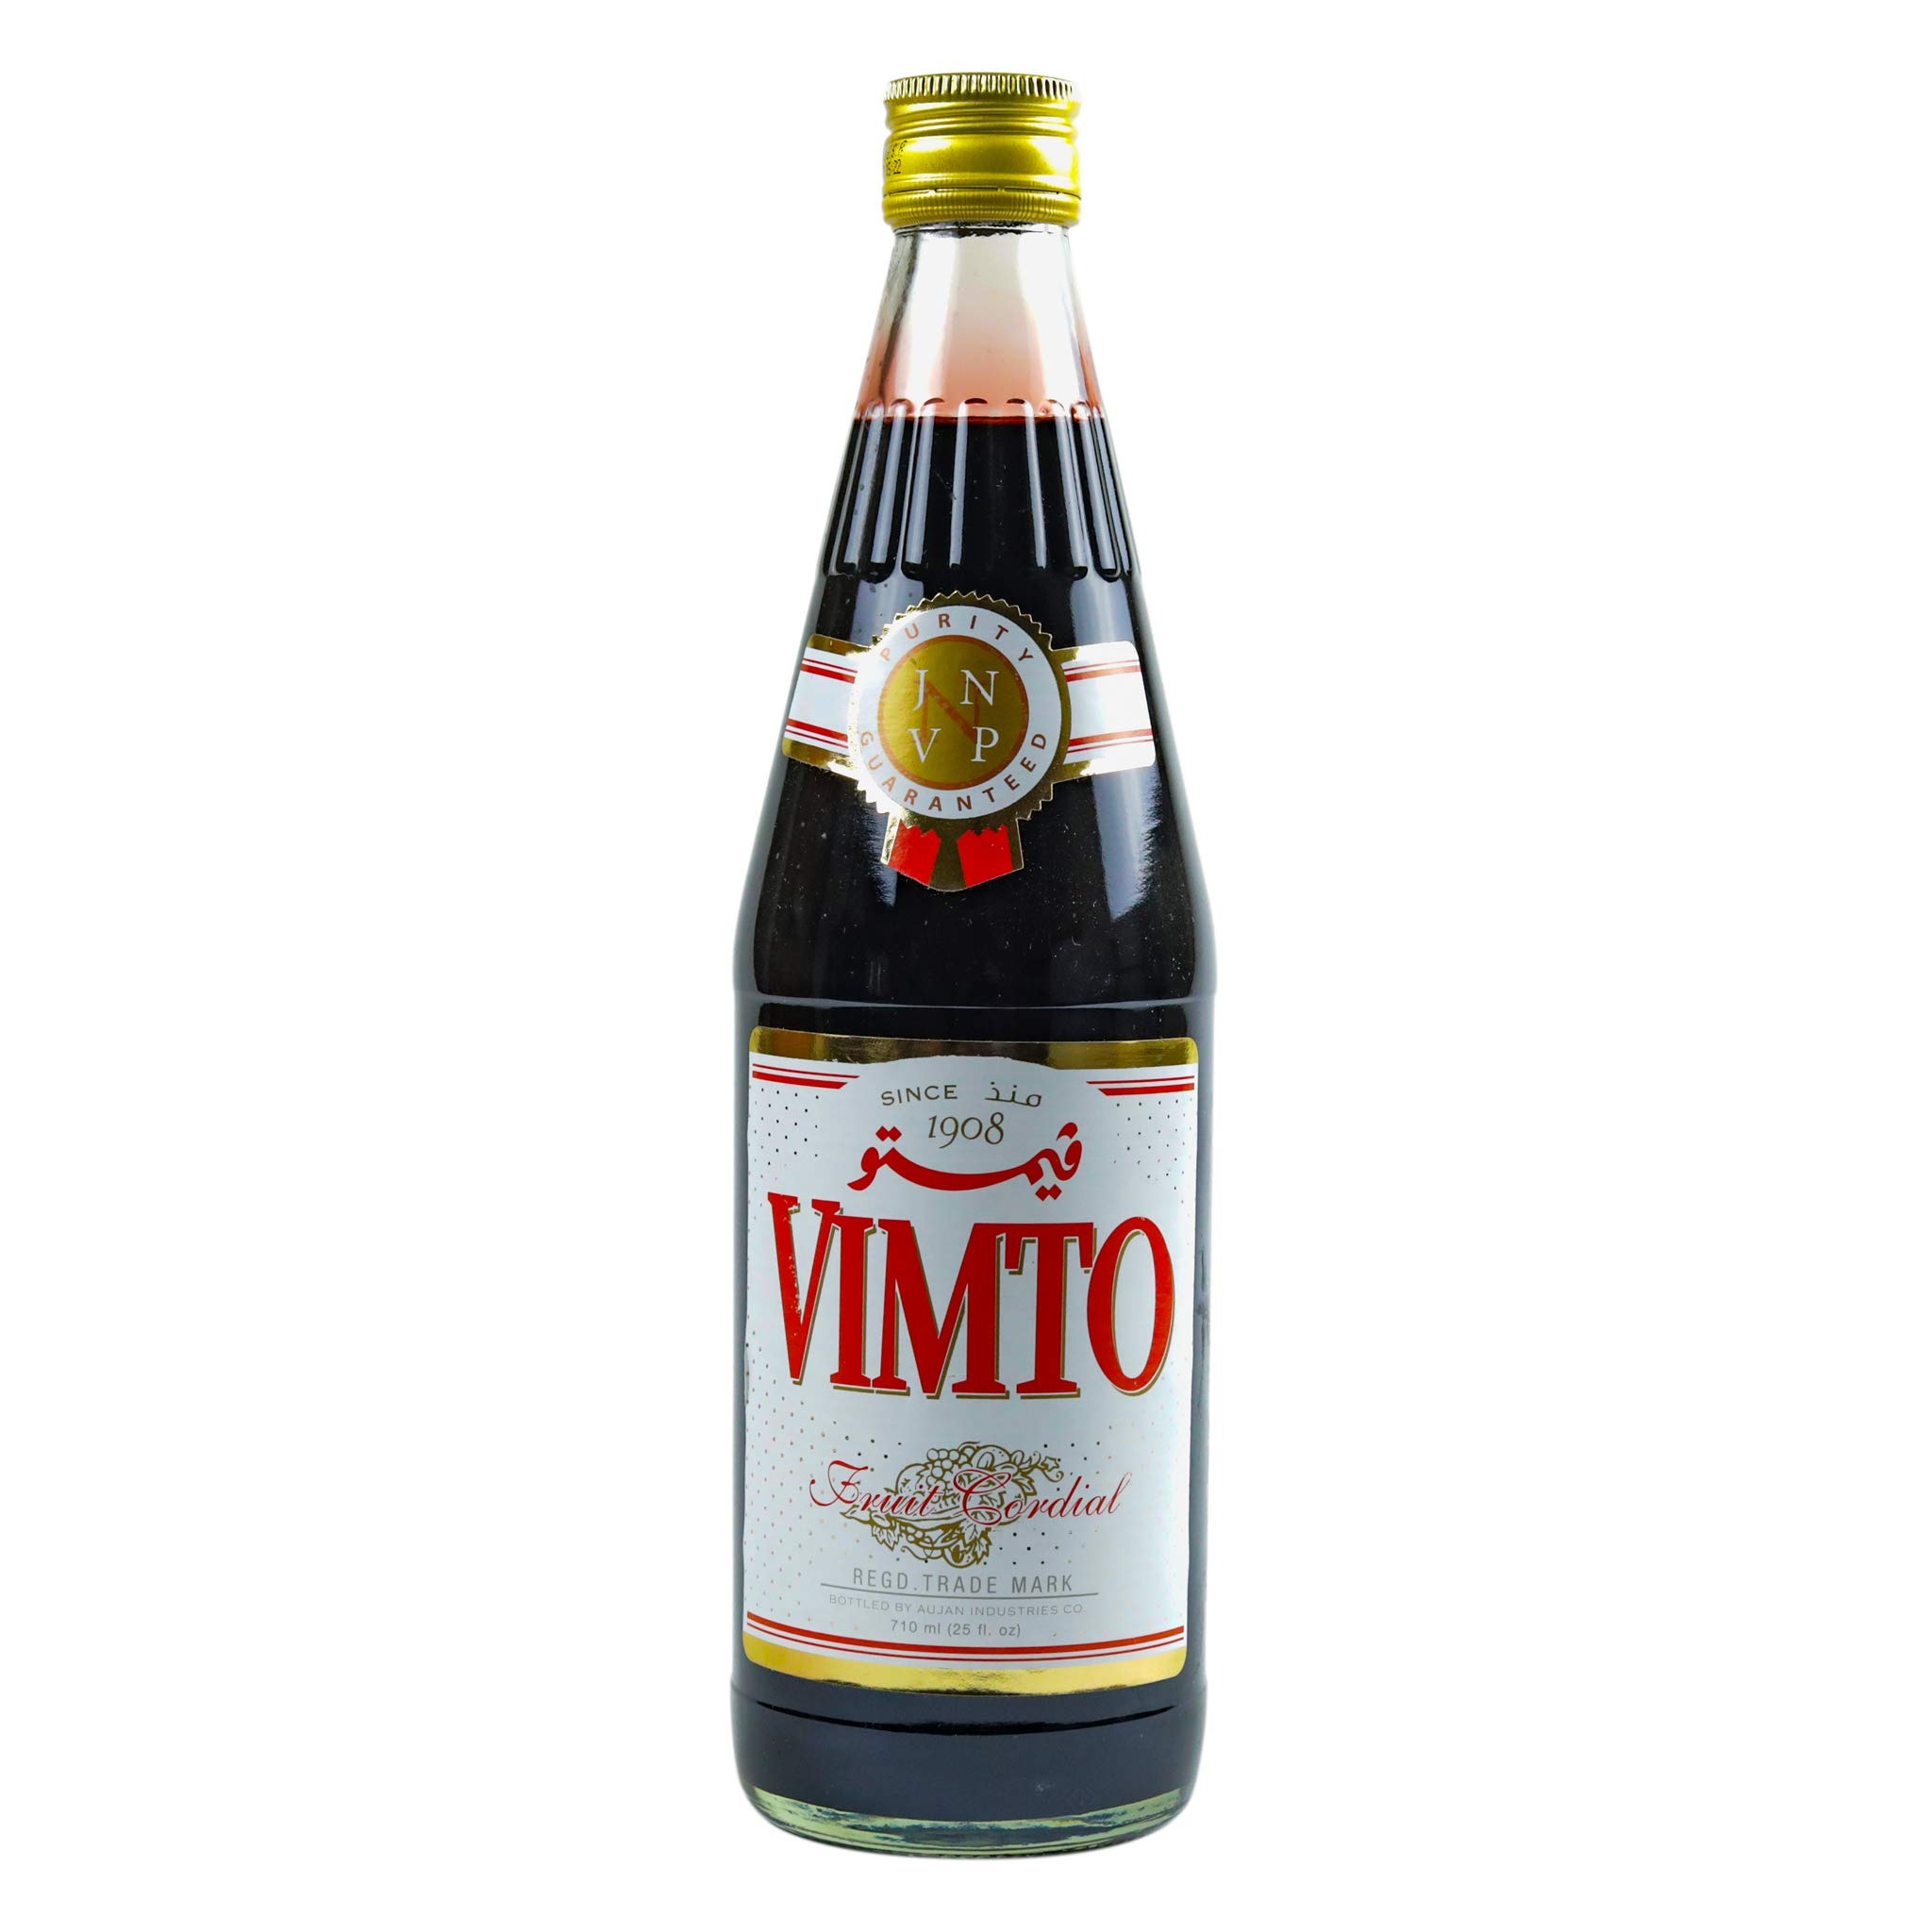
Item Name: Vimto Fruit Syrup Concentrate-Flavorful Fruit Cordial For Drinks & Tea, 25fl.oz
Bullet Point 1: Vimto is a fruit cordial syrup that contains real fruit juices and concentrates, it’s mixed into drinks to give it a special flavor and can be enjoyed in many different ways.
Bullet Point 2: If super sweet drinks aren’t for you, Vimto is perfect because you get to choose how much you use, 3TBS is recommended to dilute per 1 cup of water but you can do 2TBS or just one depending on preference.
Bullet Point 3: One of the classic ways to enjoy is to dilute Vimto into plain water and serve over ice for a delicious and refreshing fruity drink, mix into different seltzers to switch it up!
Bullet Point 4: This can also be enjoyed hot in the winter, think of it like a cozy cup of tea to keep you warm. Known as the beverage of choice for iftar, or the sunset feast, during Ramadan since it’s a delicious non-alcoholic option.
Bullet Point 5: Vimto was founded in 1908 in Central Manchester, it was launched as an herbal tonic thought to give the drinker “Vim and Vigour”. This “Vimtonic” was later known simply as the Vimto that we all enjoy today.
Product Description: Vimto is a fruit cordial syrup that contains real fruit juices and concentrates from pears and blackcurrants, it’s mixed into drinks to give it a special flavor and can be enjoyed in many different ways. If super sweet drinks aren’t for you, Vimto is perfect because you get to choose how much you use, 3TBS is recommended to dilute per 1 cup of water but you can do 2TBS or just one depending on preference. You can mix it into lemonade as well to make a super fun blackcurrant lemonade that’s perfect for summer. One of the classic ways to enjoy is to dilute Vimto into plain water and serve over ice for a delicious and refreshing fruity drink, as flavored and essenced seltzer waters grow in popularity they have become a great pairing with Vimto as well to change up the flavor. This can also be enjoyed hot in the winter, think of it like a cozy cup of tea to keep you warm. Known as the beverage of choice for iftar, or the sunset feast, during Ramadan since it’s a delicious non-alcoholic option. Vimto was founded in 1908 in Central Manchester, it was launched as an herbal tonic thought to give the drinker “Vim and Vigour”. This “Vimtonic” was later known simply as the Vimto that we all enjoy today.
Value: 25.0
Unit: Fl Oz

Price: 5.48